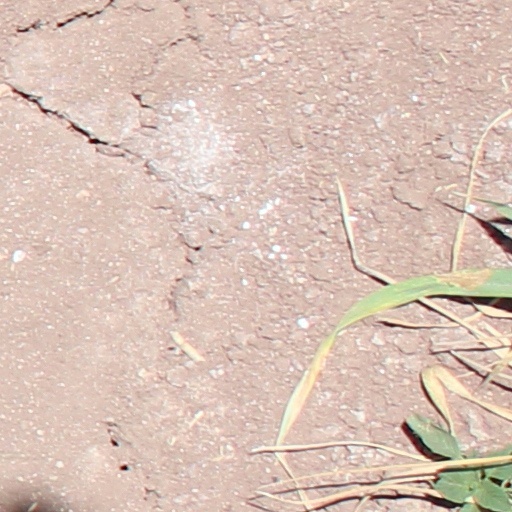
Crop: wheat